Arturia MicroFreak

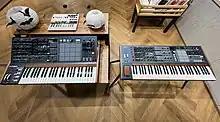
MicroFreak Vocoder (top left in white) is located above a MatrixBrute (bottom left)

It is considered by some to be one of the best value for money synthesizers of modern times. According to the music production website MusicTech it has "an enormous amount to offer and will really reward exploratory use". The MicroFreak was popular due to its many sound engines and modulation options. The MicroFreak received 9/10 from "MusicTech" ("MusicTech" Choice Award); and 9/10 from "MusicRadar".